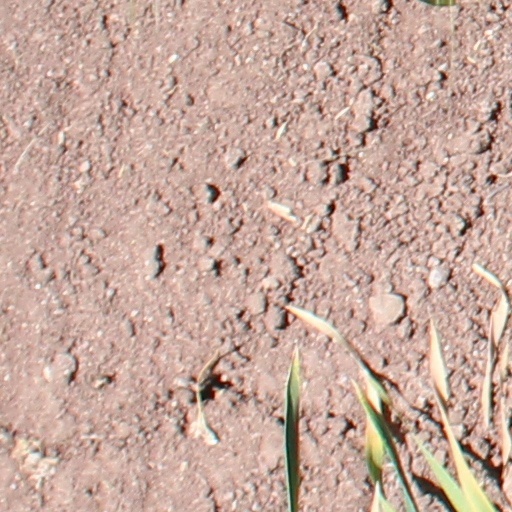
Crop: wheat